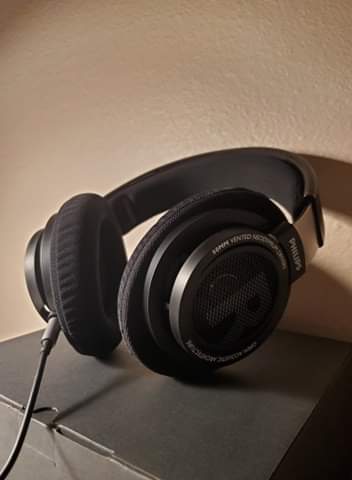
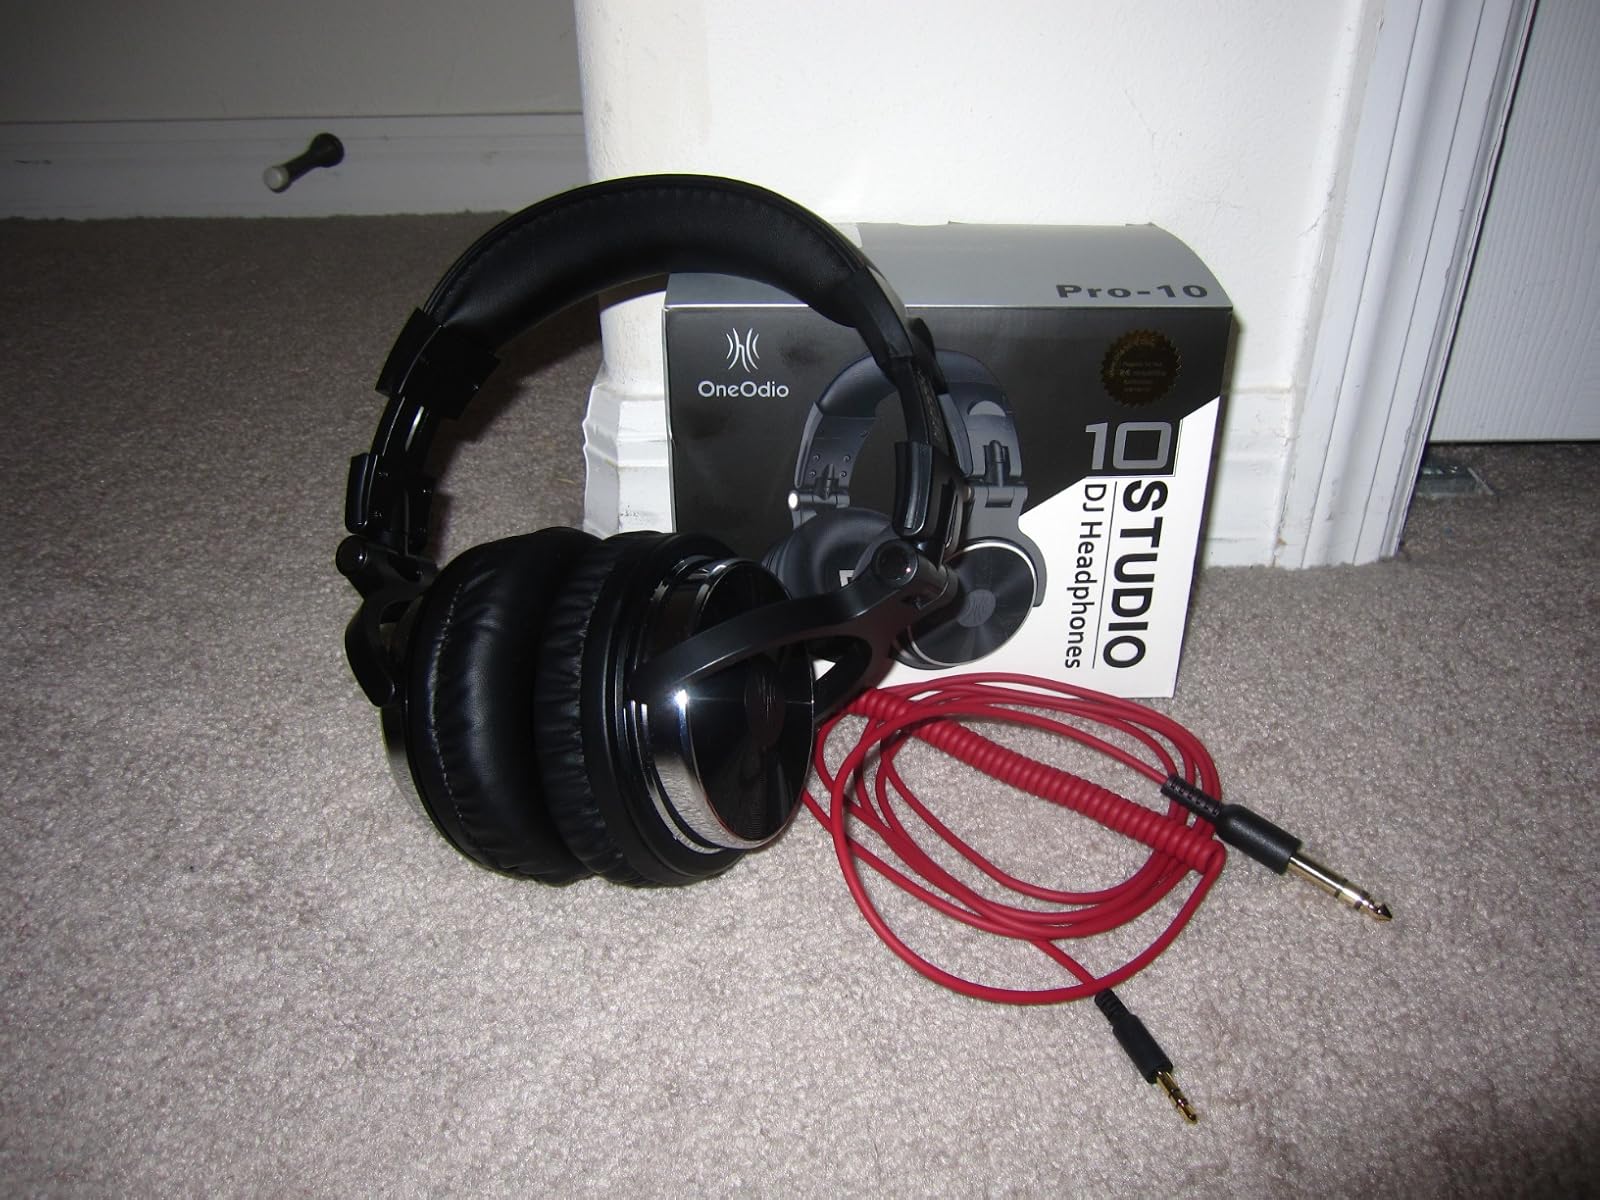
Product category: headphones
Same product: no